Cowper Phipps Coles

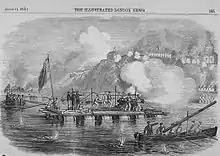

It was during the Siege of Taganrog that he and other British naval officers and sailors constructed a raft named "Lady Nancy" from twenty-nine casks lashed together with spars. The raft supported a long 32-pounder gun and because of its small draft could be moved into shallow water from where it was used to attack Russian government stores in Taganrog. Coles became a hero for this action, when the press correspondent on board "Stromboli" reported his daring deeds. Coles expanded the idea by drawing up plans for a better raft, mounting a gun enclosed within a hemispherical shield. Admiral Lyons was impressed with the ideas and Coles was sent to London to present his ideas to the Admiralty. Plans were prepared for rafts with a draught of which would be used to attack the Kronstadt forts. The rafts would be able to approach through shallow waters not protected by the fort guns. Unfortunately for Coles, the war ended before the raft could be built.